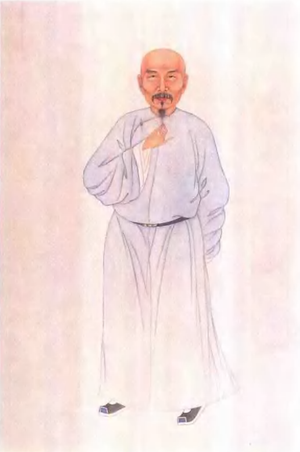
Wei Yuan chinois : 魏源 ; pinyin : wèi yuán, né Wei Yuanda, né à Shaoyang, province du Hunan, le 23 avril 1794, et décédé le 26 mars 1857, était un universitaire chinois. Il vécut donc principalement sous le règne de l'empereur Qing Jiaqing.